Monks Eleigh

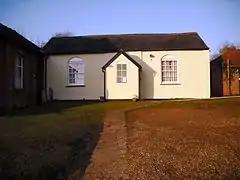
United Reformed Church

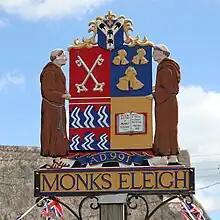
Monks Eleigh Village Sign

Monks Eleigh is a village and a civil parish in Babergh, Suffolk, United Kingdom, situated on the tributary to the River Brett in a rural area. The parish contains the hamlets of Swingleton Green and Stackyard Green.